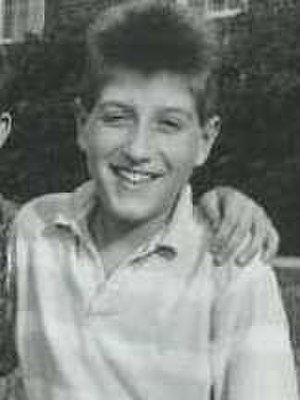
Ryan White
Ryan White ved en pengeindsamling i 1989.
Ryan Wayne White var en amerikansk teenager fra Kokomo, Indiana som blev et nationalt plakatbarn for HIV/AIDS i USA, efter at være blevet bortvist fra mellemskolen på grund af sin infektion.